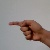
The image shows a hand gesture representing the letter 'G' in Indian Sign Language.